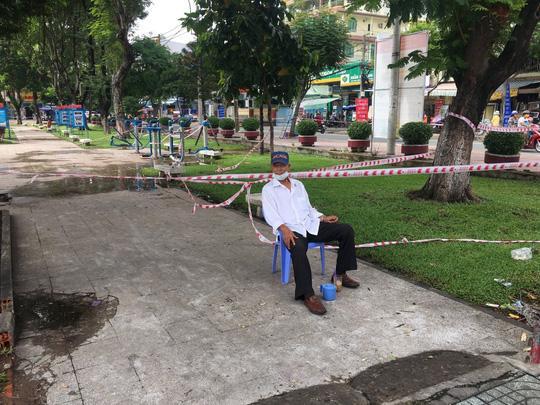
có một người đàn ông xuất hiện bên sợi dây